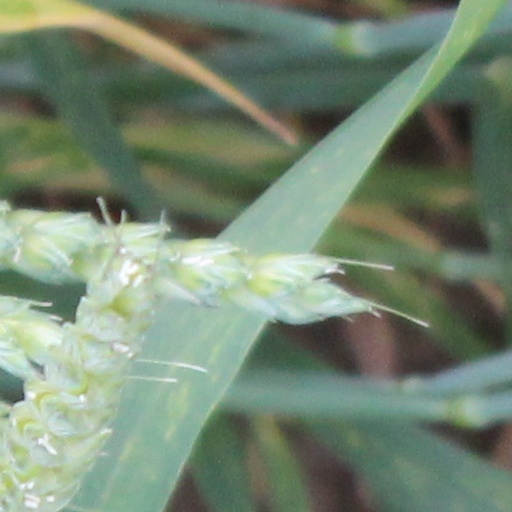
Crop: wheat